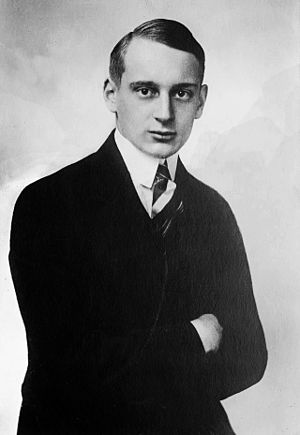
Louis Ferdinand af Preussen
Louis Ferdinand af Preussen var næstældste søn af kronprins Wilhelm af Preussen og dermed nr. 3 i tronfølgerækken. Imidlertid døde hans ældre bror, Wilhelm i 1940 og Louis var dermed nr. 2 som tronfølger. I 1941 døde hans bedstefar, den sidste tyske kejser Wilhelm II af Tyskland og i 1951 døde hans far, den sidste kronprins Wilhelm af Preussen. Derefter var Louis overhoved for Huset Hohenzollern og først i rækken til at komme på tronen, hvis monarkiet skulle blive genindført i Tyskland.